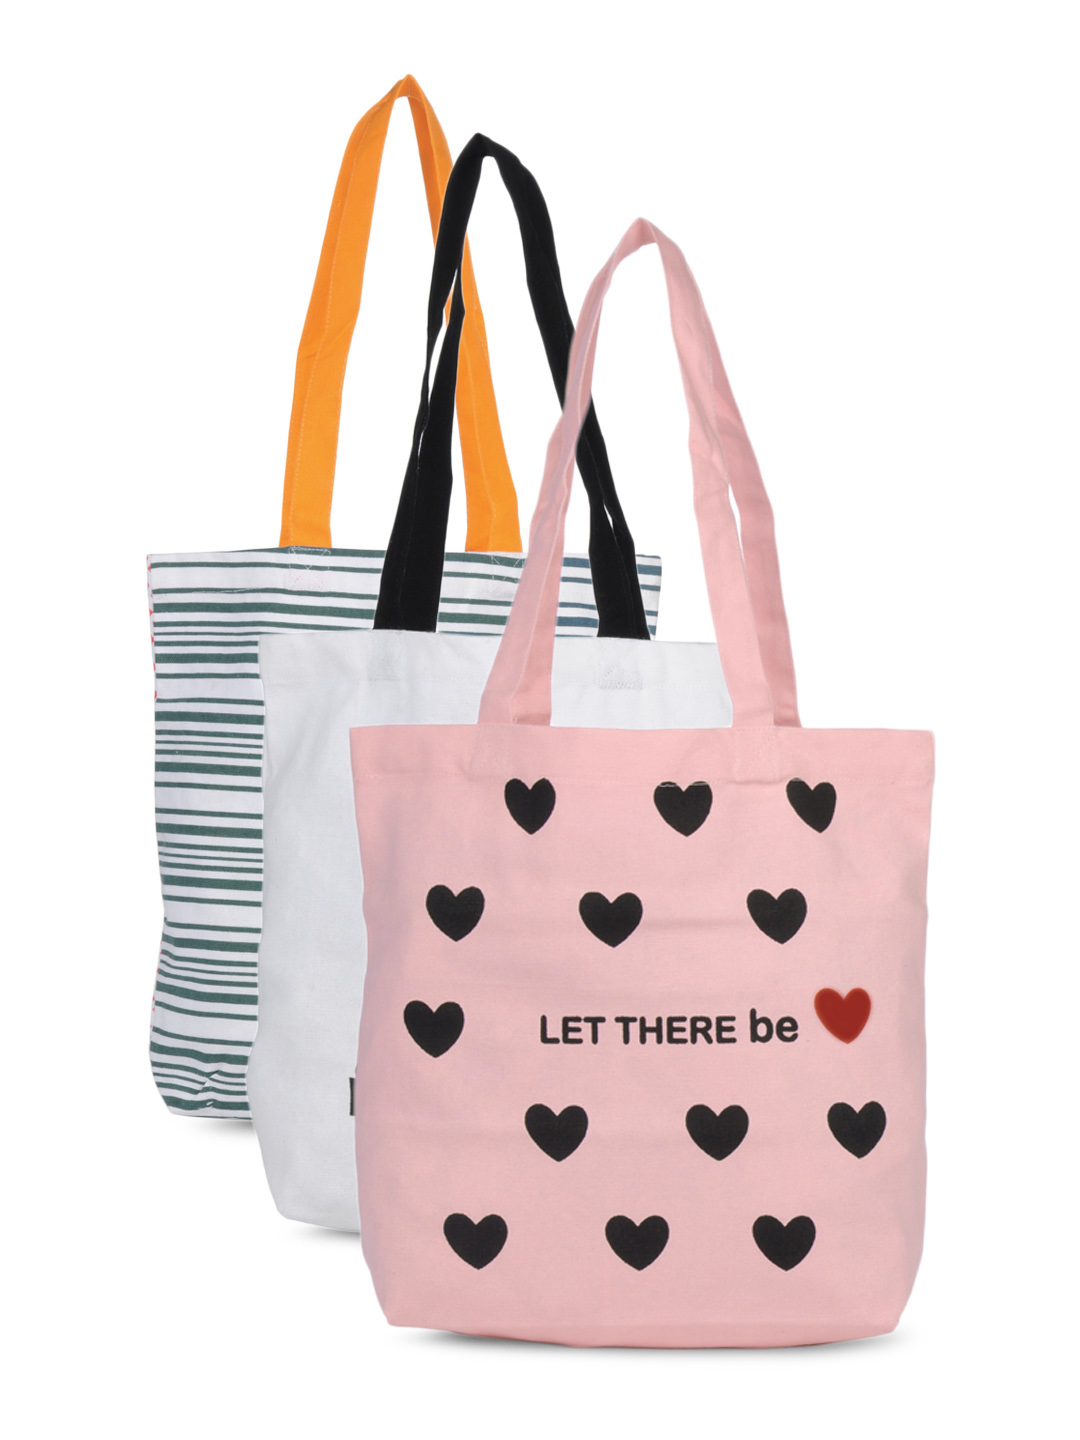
Be For Bag Women Pack of 3 Bag
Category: Accessories / Bags / Handbags
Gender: Women
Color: White
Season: Summer 2015
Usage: Casual